Assassination of William McKinley

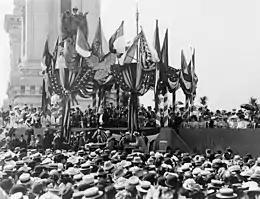
William McKinley (to the left of center, with white shirtfront) delivers his final speech.

In his final speech, McKinley urged an end to American isolationism. He proposed trade arrangements which would allow U.S. manufacturers new markets. "The period of exclusiveness is past. The expansion of our trade and commerce is the pressing problem. Commercial wars are unprofitable." The crowd greeted his speech with loud applause; at its conclusion, the president escorted Ida McKinley back to her carriage as she was to return to the Milburn House while he saw the sights at the fair.